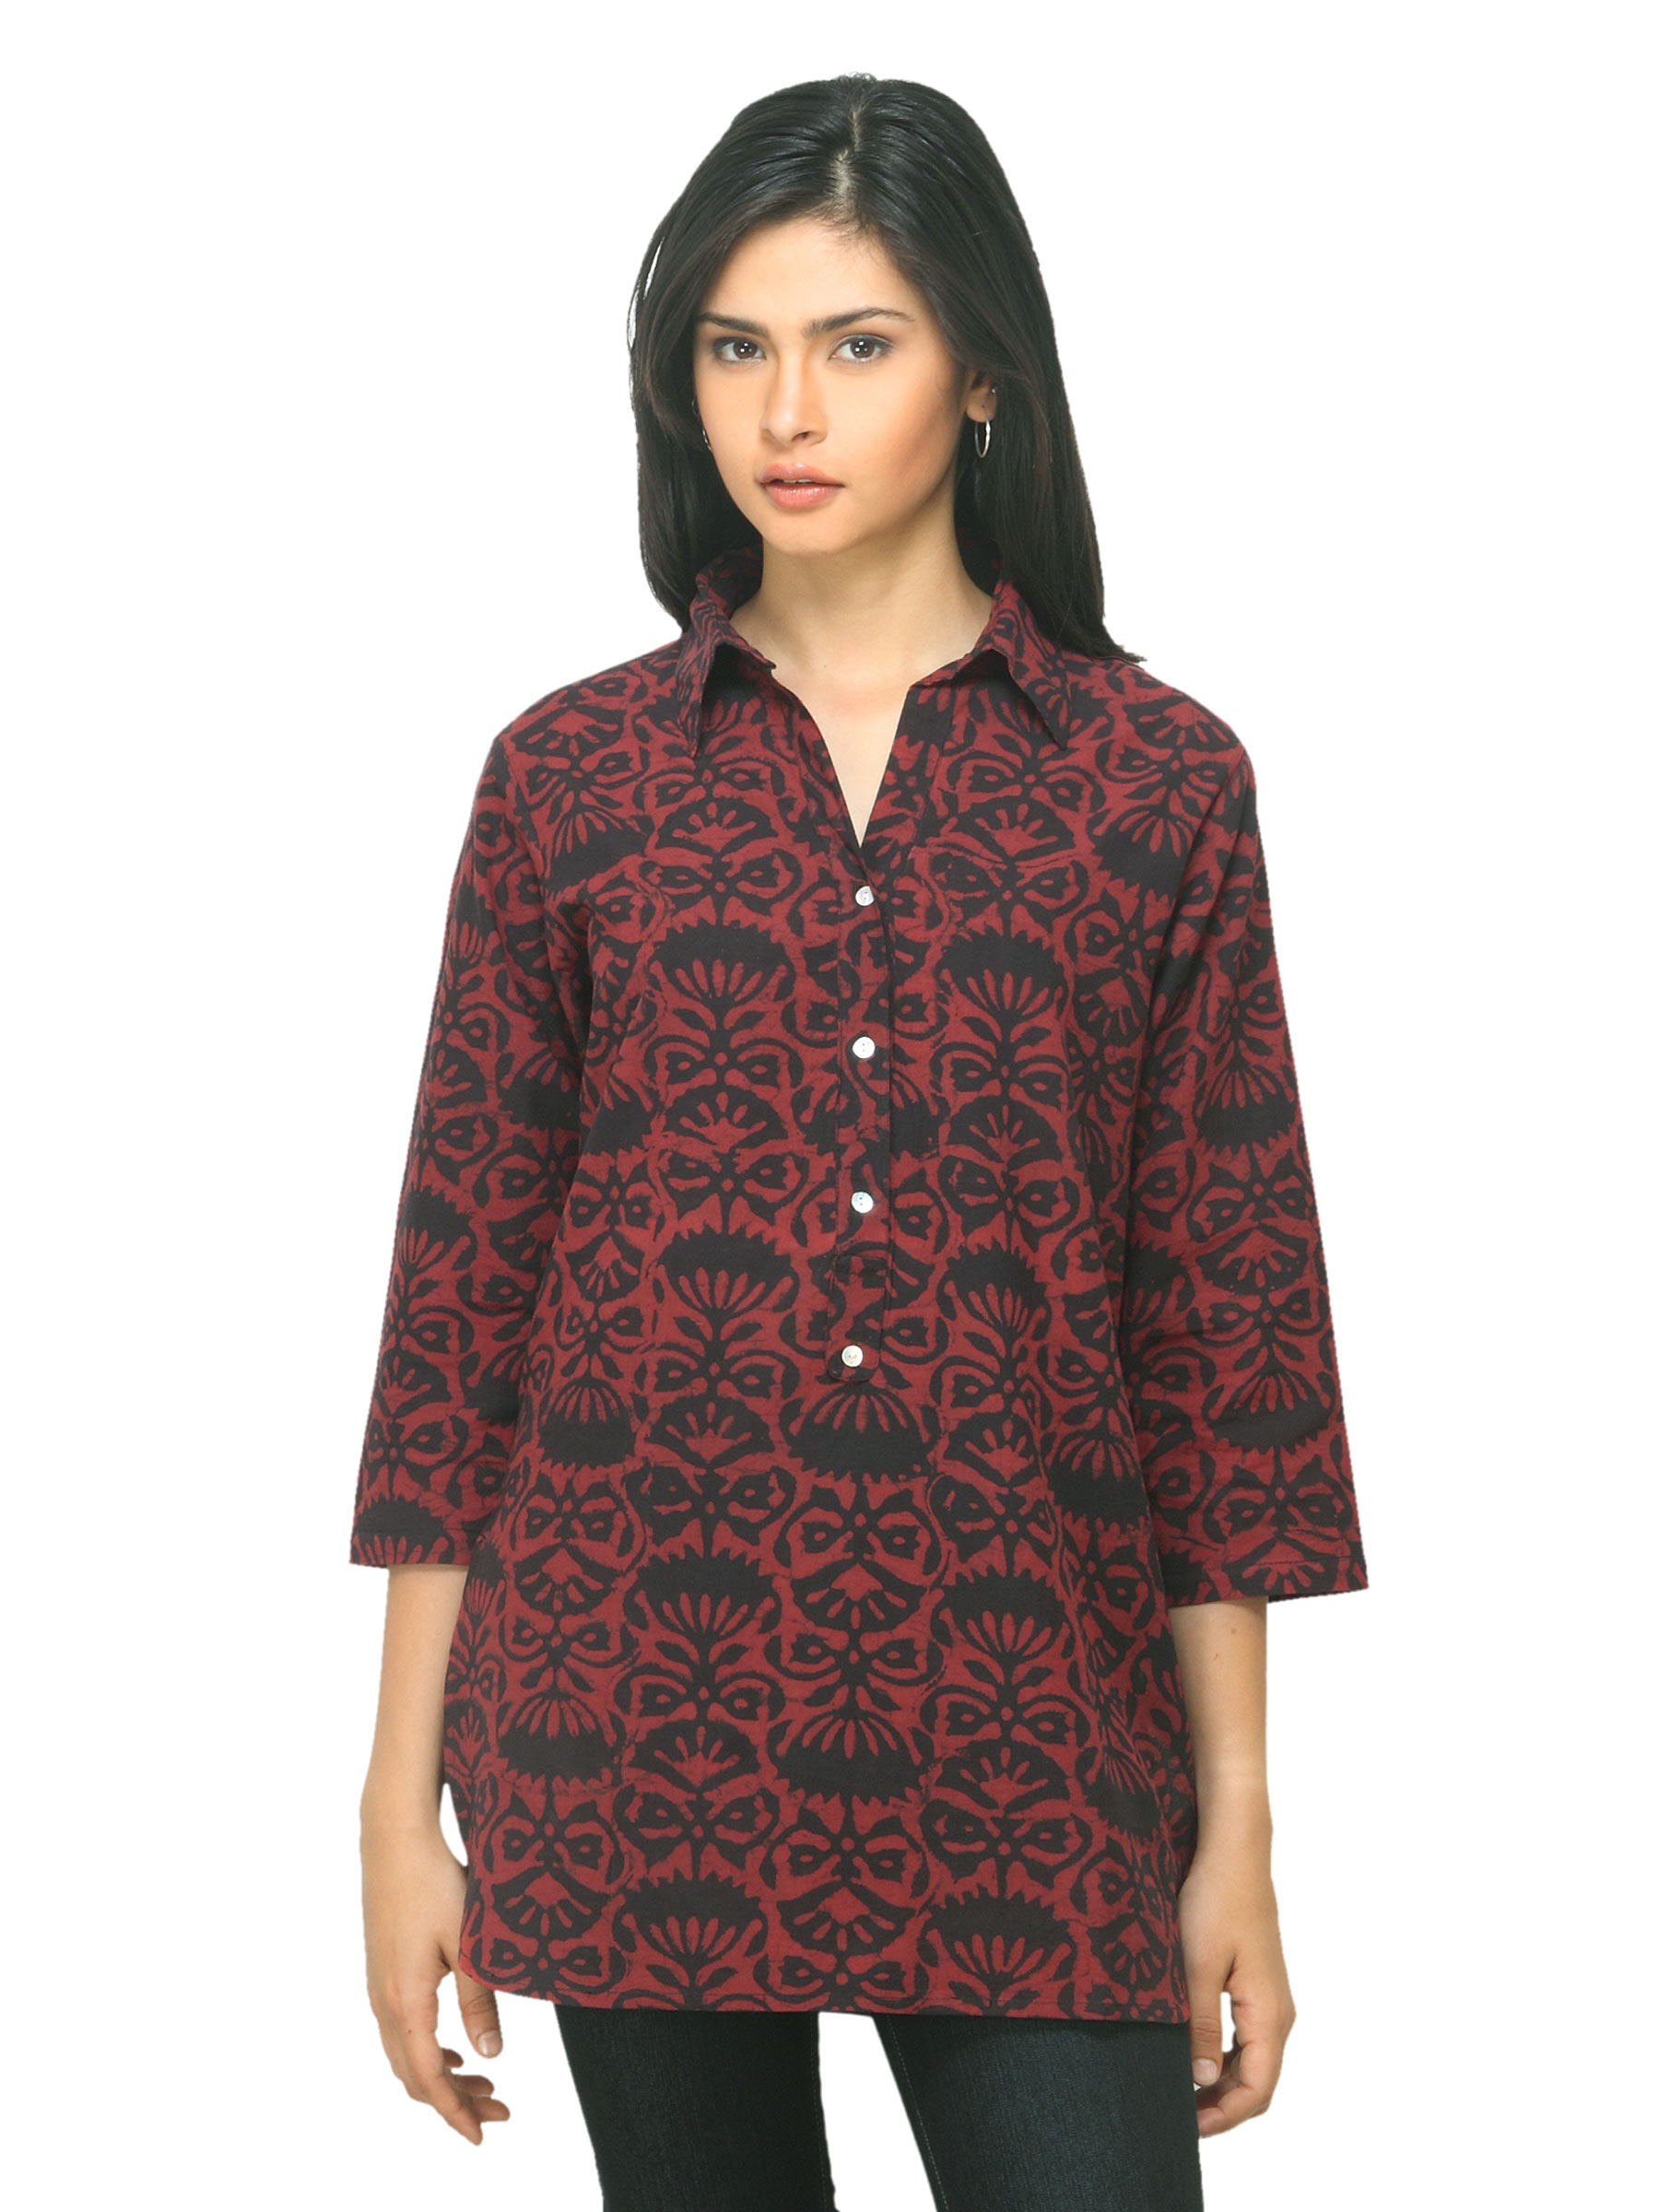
Fabindia Women Printed Red & Black Kurti
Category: Apparel / Topwear / Kurtis
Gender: Women
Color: Red
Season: Summer 2012
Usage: Ethnic